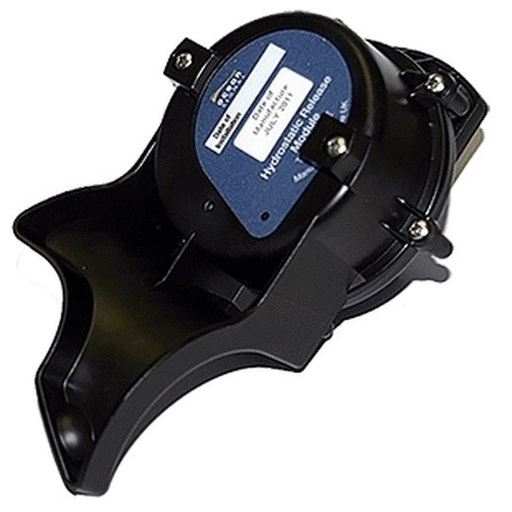
Ocean Signal HR1E Hydrostatic Release Unit
Experience reliable, hands-free deployment of liferafts with the Ocean Signal HR1E Hydrostatic Release Unit. Engineered for dependable automatic release when the raft enters the water, the HR1E provides rapid inflation and instant buoyancy when every second counts. Built for harsh marine environments, this compact unit fits a wide range of liferaft configurations and is a trusted choice for commercial vessels, fleets, and offshore operations. Automatic hydrostatic release activates at a predefined depth when water pressure changes, freeing the liferaft canister from its cradle without manual intervention. Rugged, corrosion-resistant construction designed to withstand saltwater exposure, UV light, and rough handling in demanding maritime conditions. Easy installation and maintenance with straightforward mounting options and clear servicing steps to keep your safety system ready. Compact, lightweight design minimizes space requirements and adds minimal weight to the raft system. Reliability you can trust from Ocean Signal, a leading name in marine safety equipment. Wide compatibility suitable for a broad range of liferafts and release configurations, enabling flexible integration into safety setups. How it works The HR1E is integrated into the liferaft cradle. When the raft is submerged and water pressure reaches the hydrostatic release threshold, the mechanism releases the canister, allowing automatic inflation of the liferaft. Its robust design ensures dependable operation under demanding sea conditions, providing peace of mind for crews and passengers alike. Ideal applications Perfect for commercial ships, offshore platforms, ferries, and passenger vessels where automatic liferaft deployment is essential for safety at sea. Maintenance and compliance Regular inspection following manufacturer guidelines helps ensure reliability. Check for corrosion, proper mounting, and unobstructed release paths. The HR1E is engineered to meet international marine safety expectations for hydrostatic release units. Choose the Ocean Signal HR1E Hydrostatic Release Unit for a dependable, ready-to-deploy safety solution that enhances life-saving capabilities on board.
Brand: Clinch River Fishing USA
Category: Vehicles & Parts > Vehicle Parts & Accessories > Vehicle Safety & Security > Watercraft Safety Equipment > Lifebuoys